American Credo postal issues

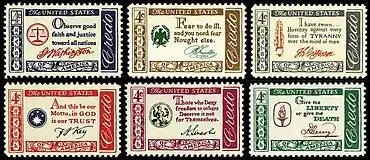

The American Credo postal issues ("credo" is "I believe..." in Latin) were a series of six commemorative postage stamps issued by the United States Post Office between 1960 and 1961. Issued over a one-year period, the 4-cent stamps feature famous quotes from prominent Americans which are considered to eulogize the principles on which the United States was founded. An opinion poll was taken which consulted one hundred distinguished Americans in public life, which included historians, and presidents of state universities, who collectively chose the given credos found on these stamp issues. The quotes inscribed on the stamps are from George Washington, Benjamin Franklin, Thomas Jefferson, Frances Scott Key, Abraham Lincoln, and Patrick Henry, and were released in that order. Each stamp bears an inscription of the signature of the man who uttered the credo.